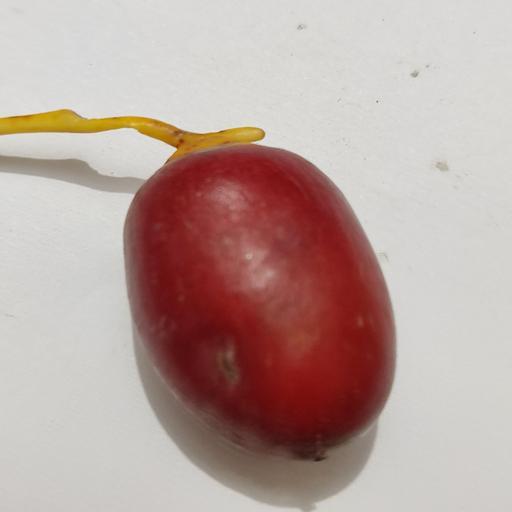
Crop type: Date Palm